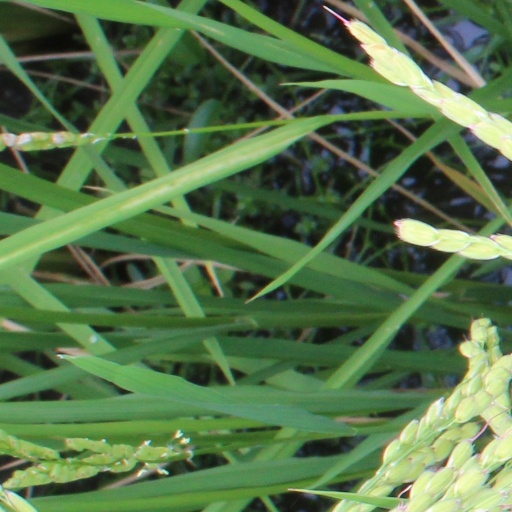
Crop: rice